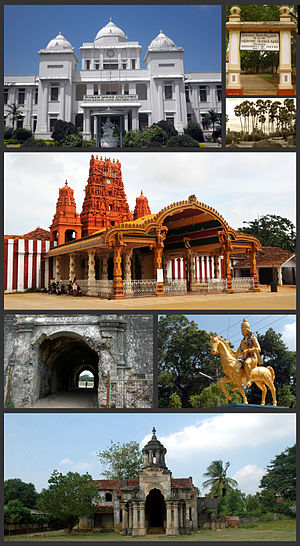
Jaffna
Biblioteket i Jaffna
Jaffna er en by i det nordlige Sri Lanka, med et indbyggertal på cirka 88.100. Byen er hovedstad i distriktet af samme navn. Langt størstedelen af befolkningen er tamiler.